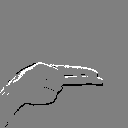
ASL letter: h